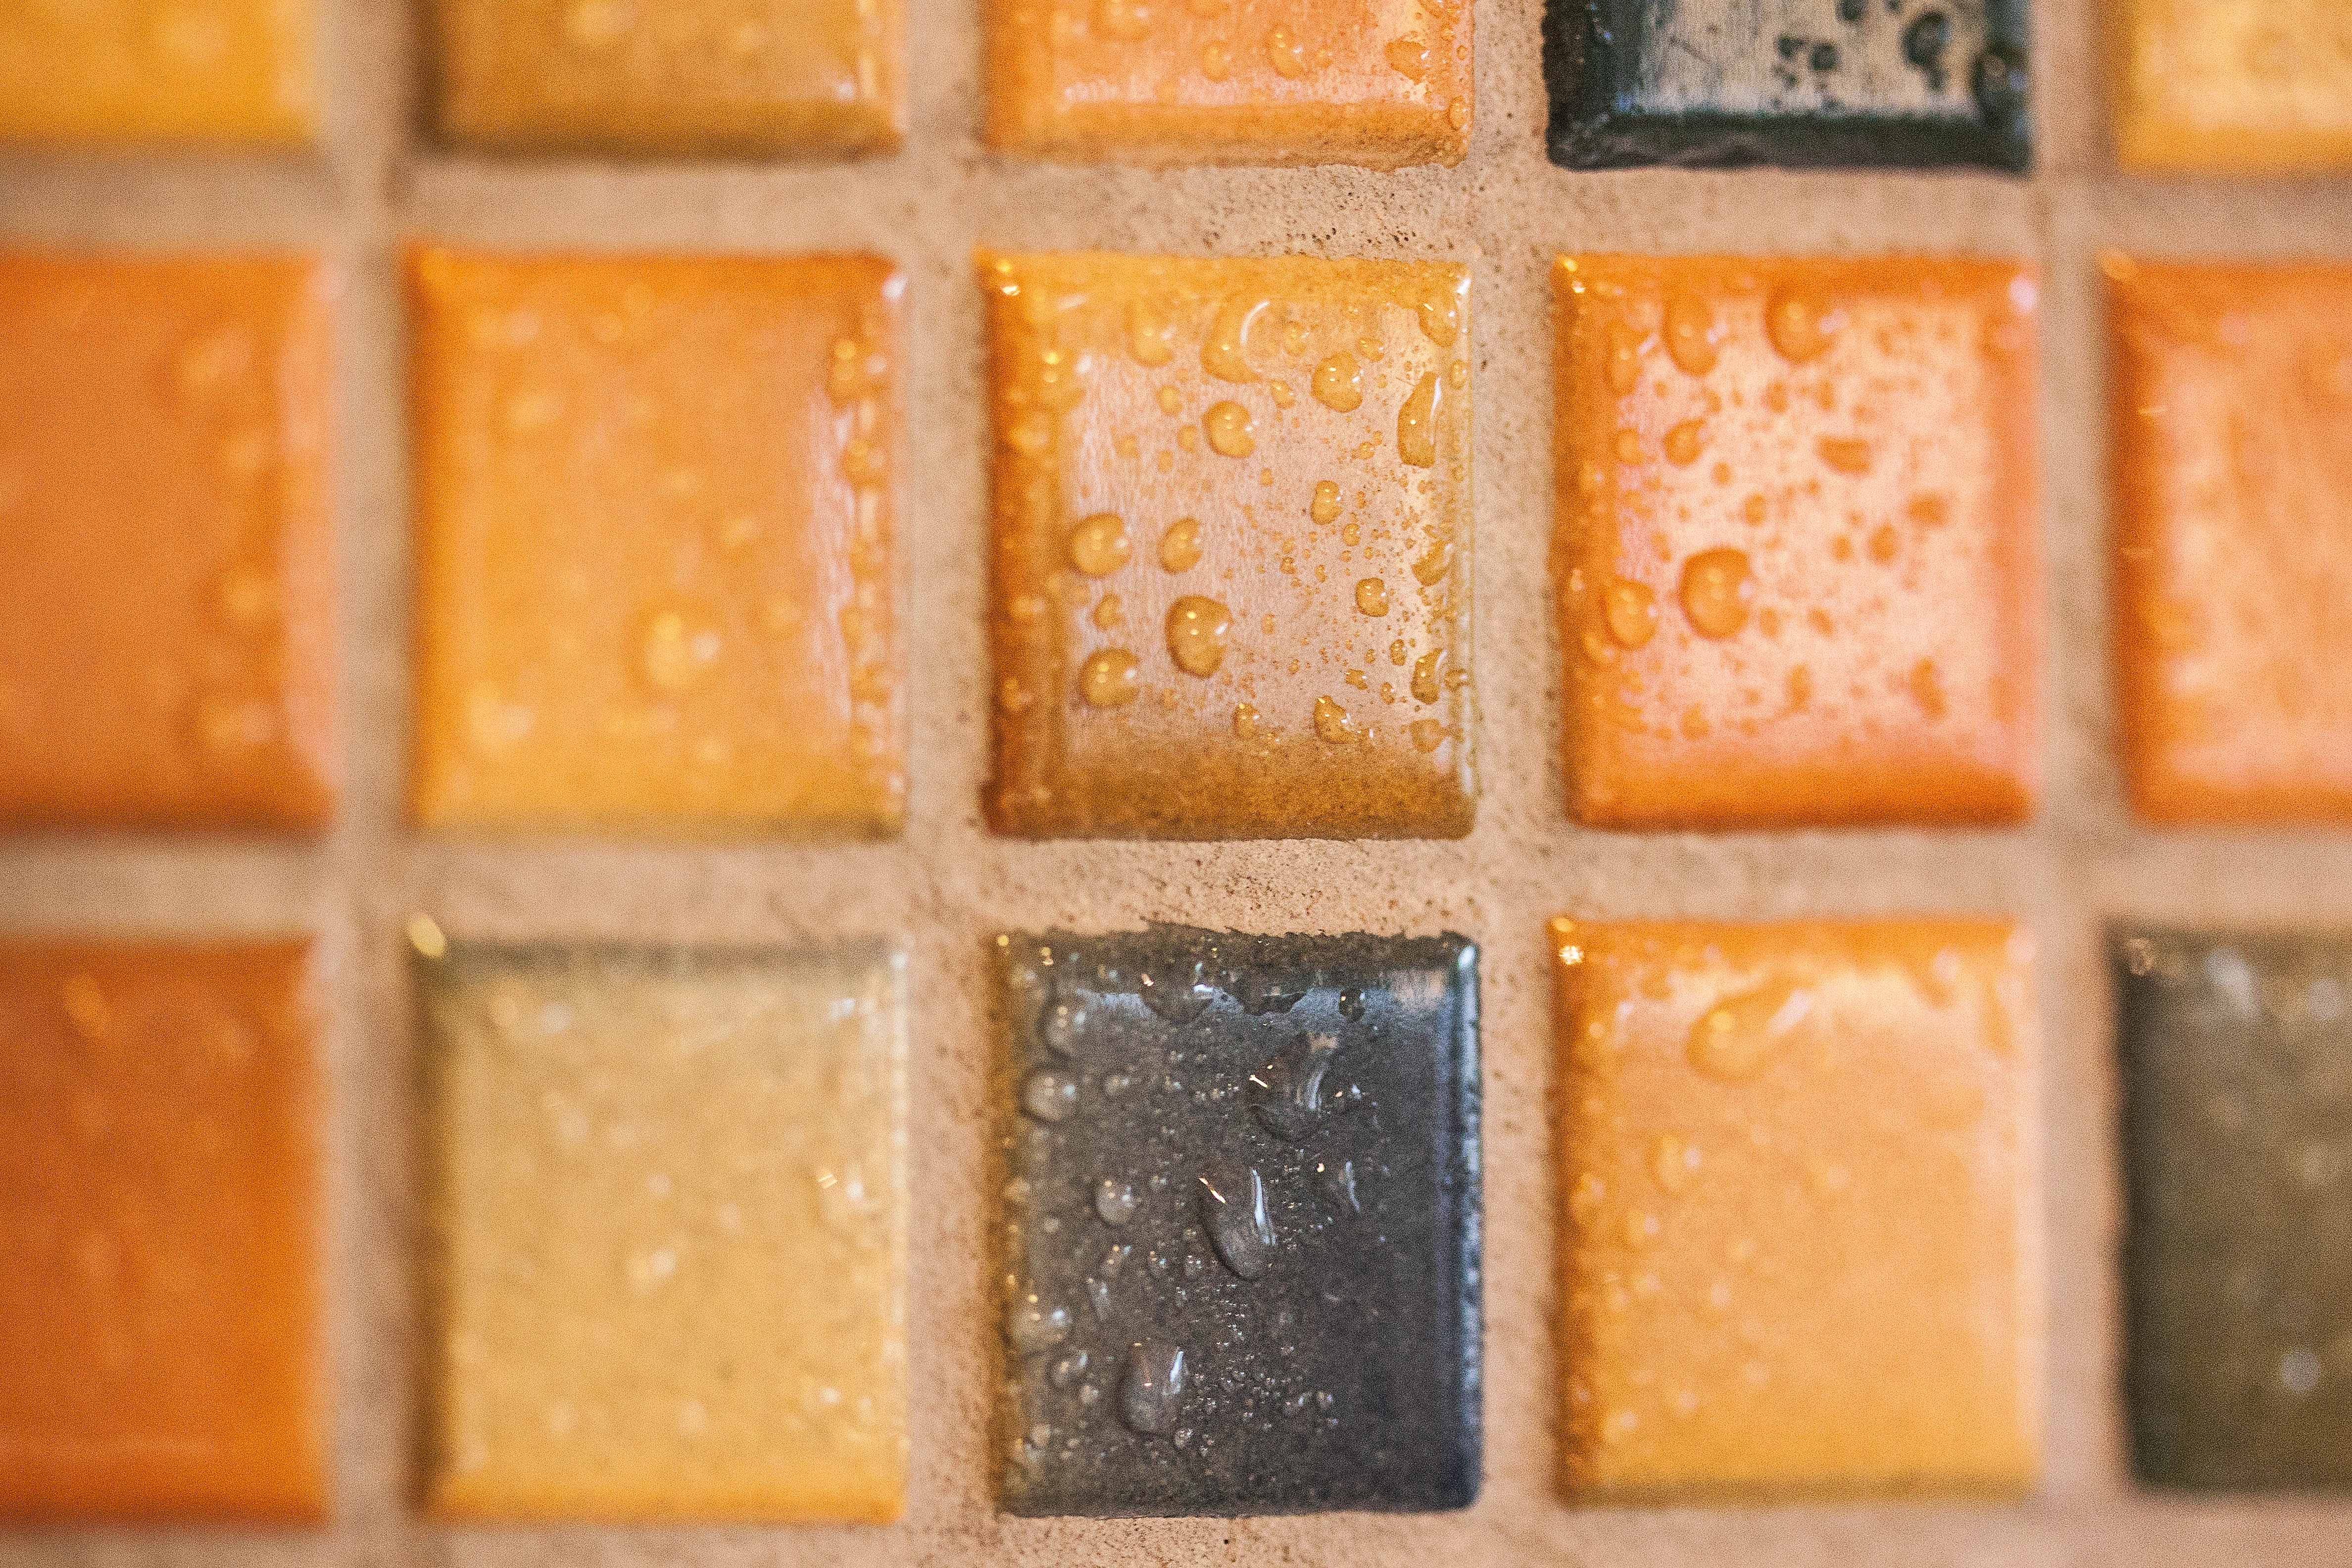
structure, orange, pattern, food, color, macro, blue, craft, brick, dessert, material, grey, background, mosaic, bad, drop of water, joints, wall tiling, fund, ceramic tile, shades of brown, mosaic tiles